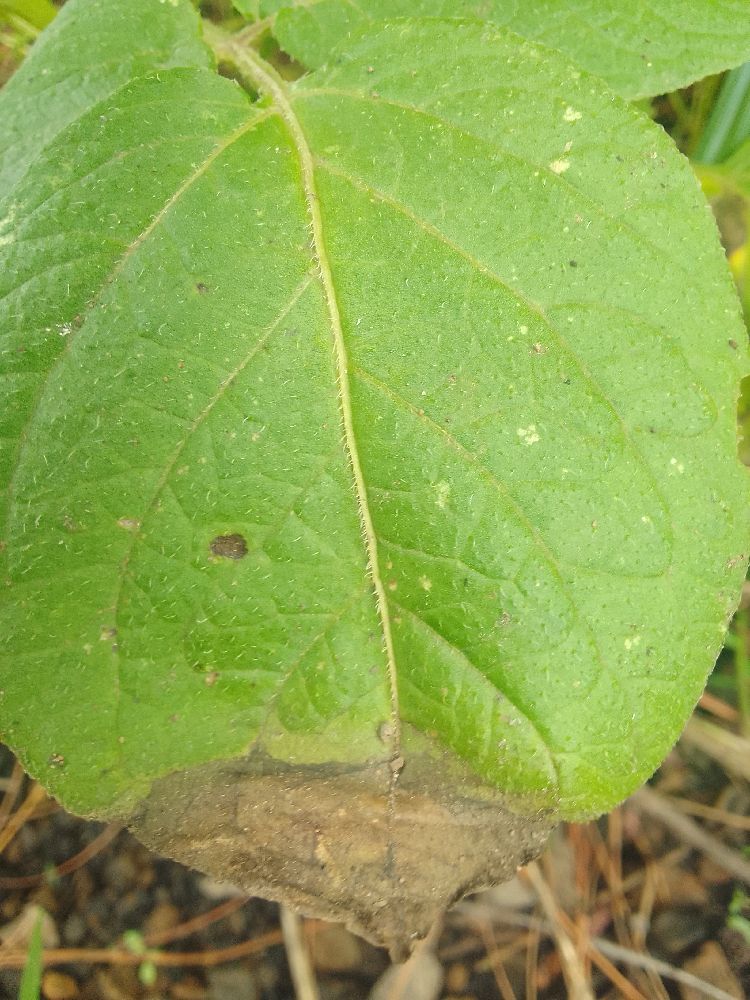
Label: Late blight